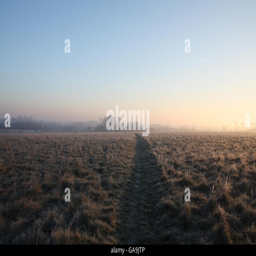
view in the early morning mist